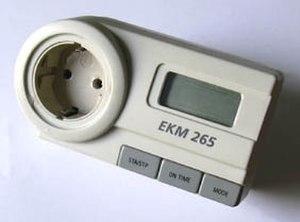
Compteur portable connecté entre une prise murale 220 VAC et un appareil pour mesurer la consommation d'énergie.